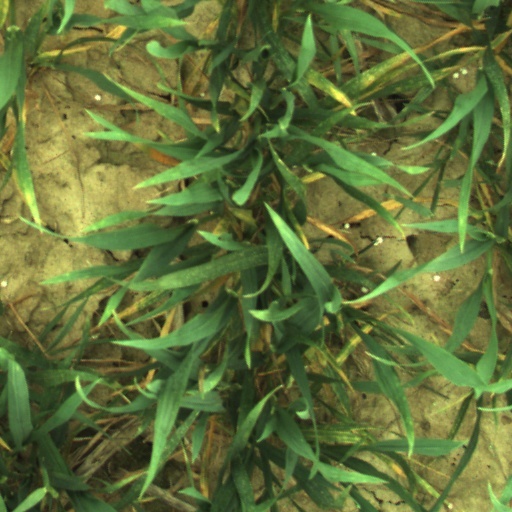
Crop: wheat